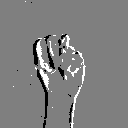
ASL letter: n